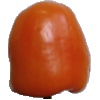
Label: orange_pepper